Carnforth

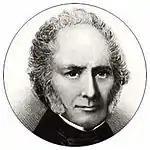
William Sturgeon, pre 1850

From the 1920s to the 1980s, Morphy's Mill, in Oxford Street, was a major employer of women in Carnforth. Contrary to its name, it was not a mill but a factory making blouses and other garments.